James Hill (British Army officer)

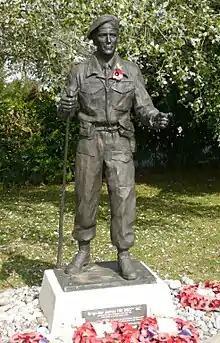
Memorial at the Pegasus Bridge Museum, Ranville

The 3rd Parachute Brigade dropped nine minutes later than planned, but otherwise landed accurately on drop zone 'A'. Hill landed near to the Diersfordterwald forest, which was occupied by German soldiers "who are switched-on people," killing a number of paratroopers whose parachutes became tangled up in the trees. His brigade headquarters was positioned by a copse which was supposed to have been immediately cleared, but when he arrived it was still occupied by German troops; Hill immediately ordered a company commander of the 8th Parachute Battalion to clear the copse. The officer did so, but was killed in the process. Hill then moved his headquarters to the copse, but was then nearly killed by an approaching glider which barely managed to pull up in time, landing in the trees above him; upon investigation, Hill discovered that it contained his batman and personal Jeep, which took some time to lower down safely. The brigade suffered a number of casualties as it engaged the German forces in the Diersfordter Wald, but by 11:00 hours the drop zone was all but completely clear of enemy forces and all battalions of the brigade had formed up. The key town of Schnappenberg was captured by the 9th Parachute Battalion in conjunction with the 1st Canadian Parachute Battalion, the latter unit having lost its commanding officer to German small-arms fire only moments after he had landed. Despite taking casualties the brigade cleared the area of German forces, and by 13:45 Hill could report that the brigade had secured all of its objectives.